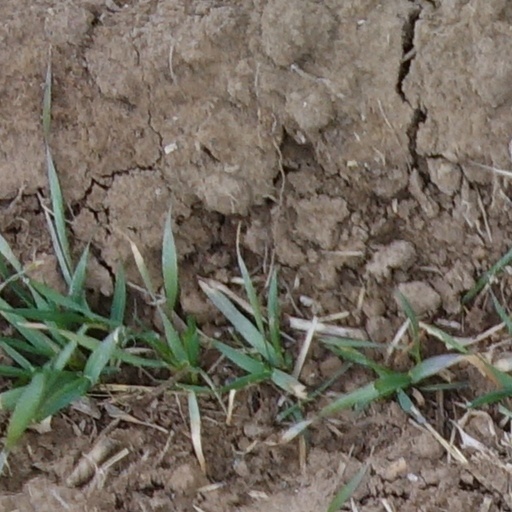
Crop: wheat